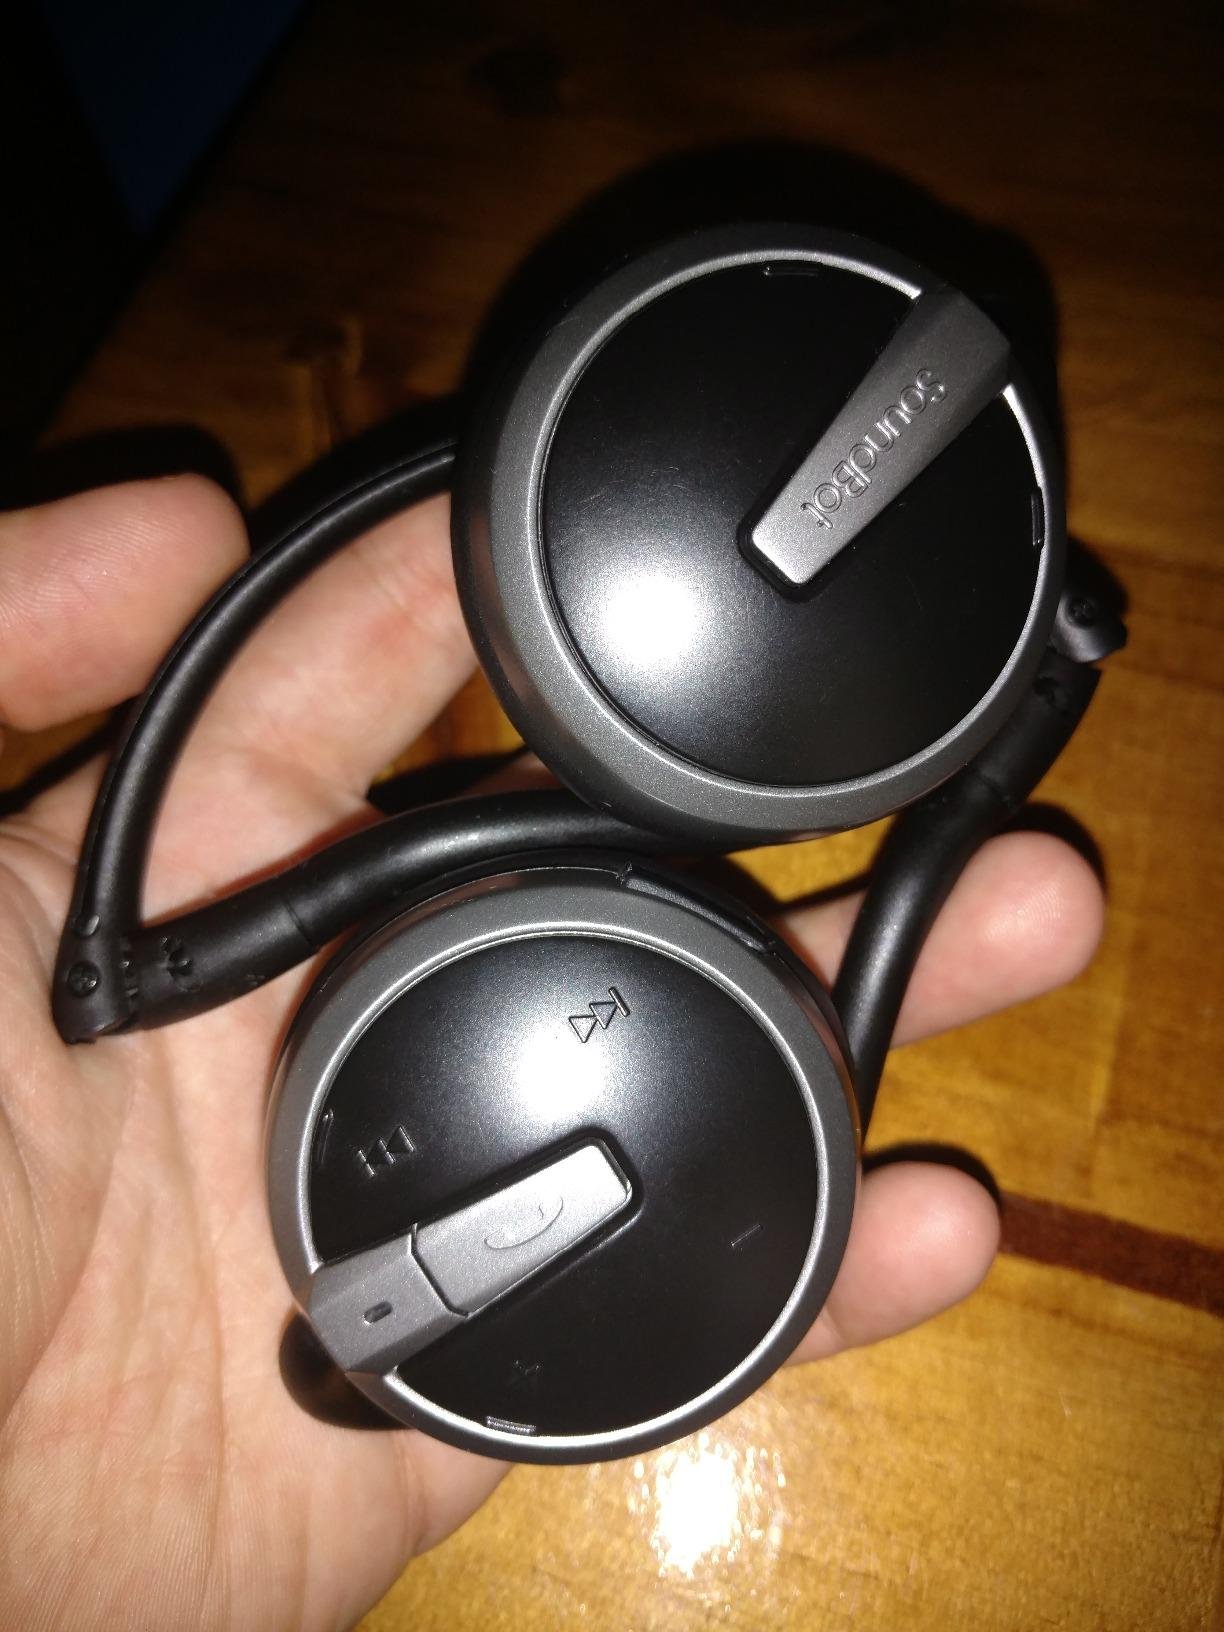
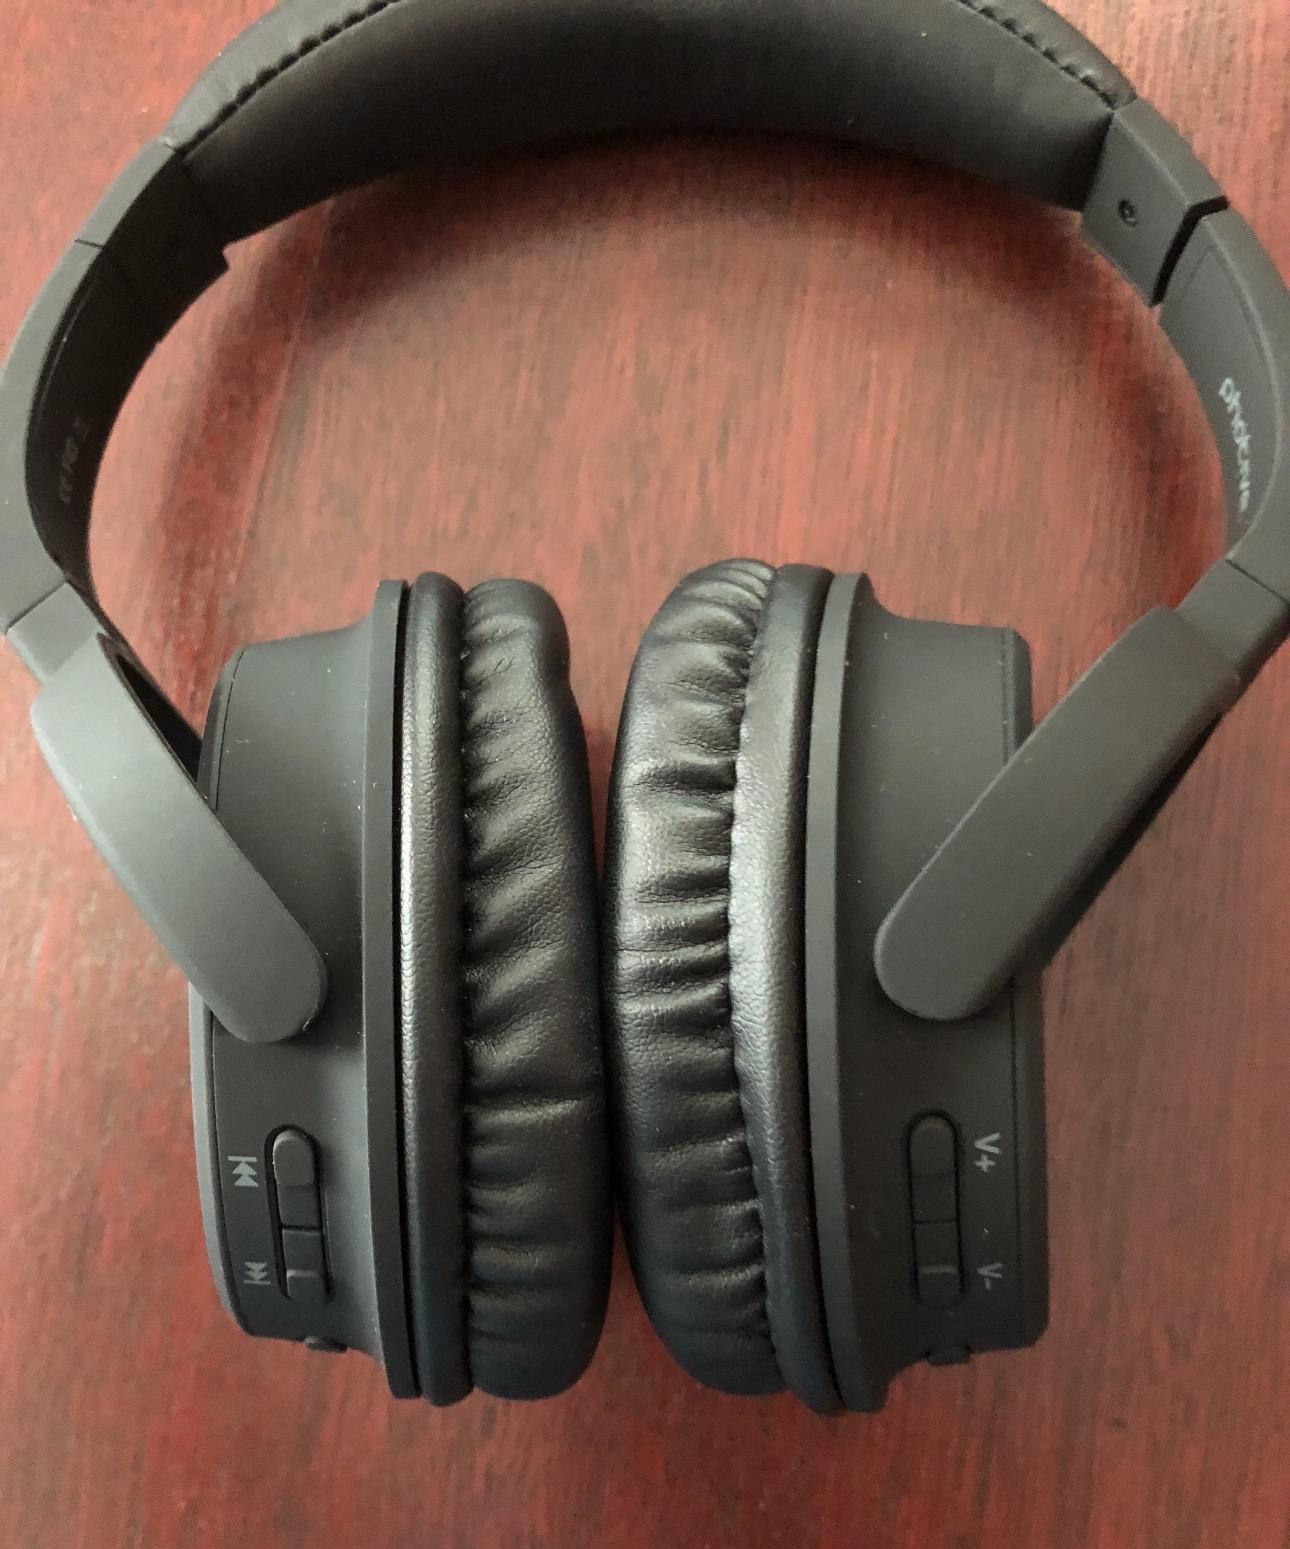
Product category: headphones
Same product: no